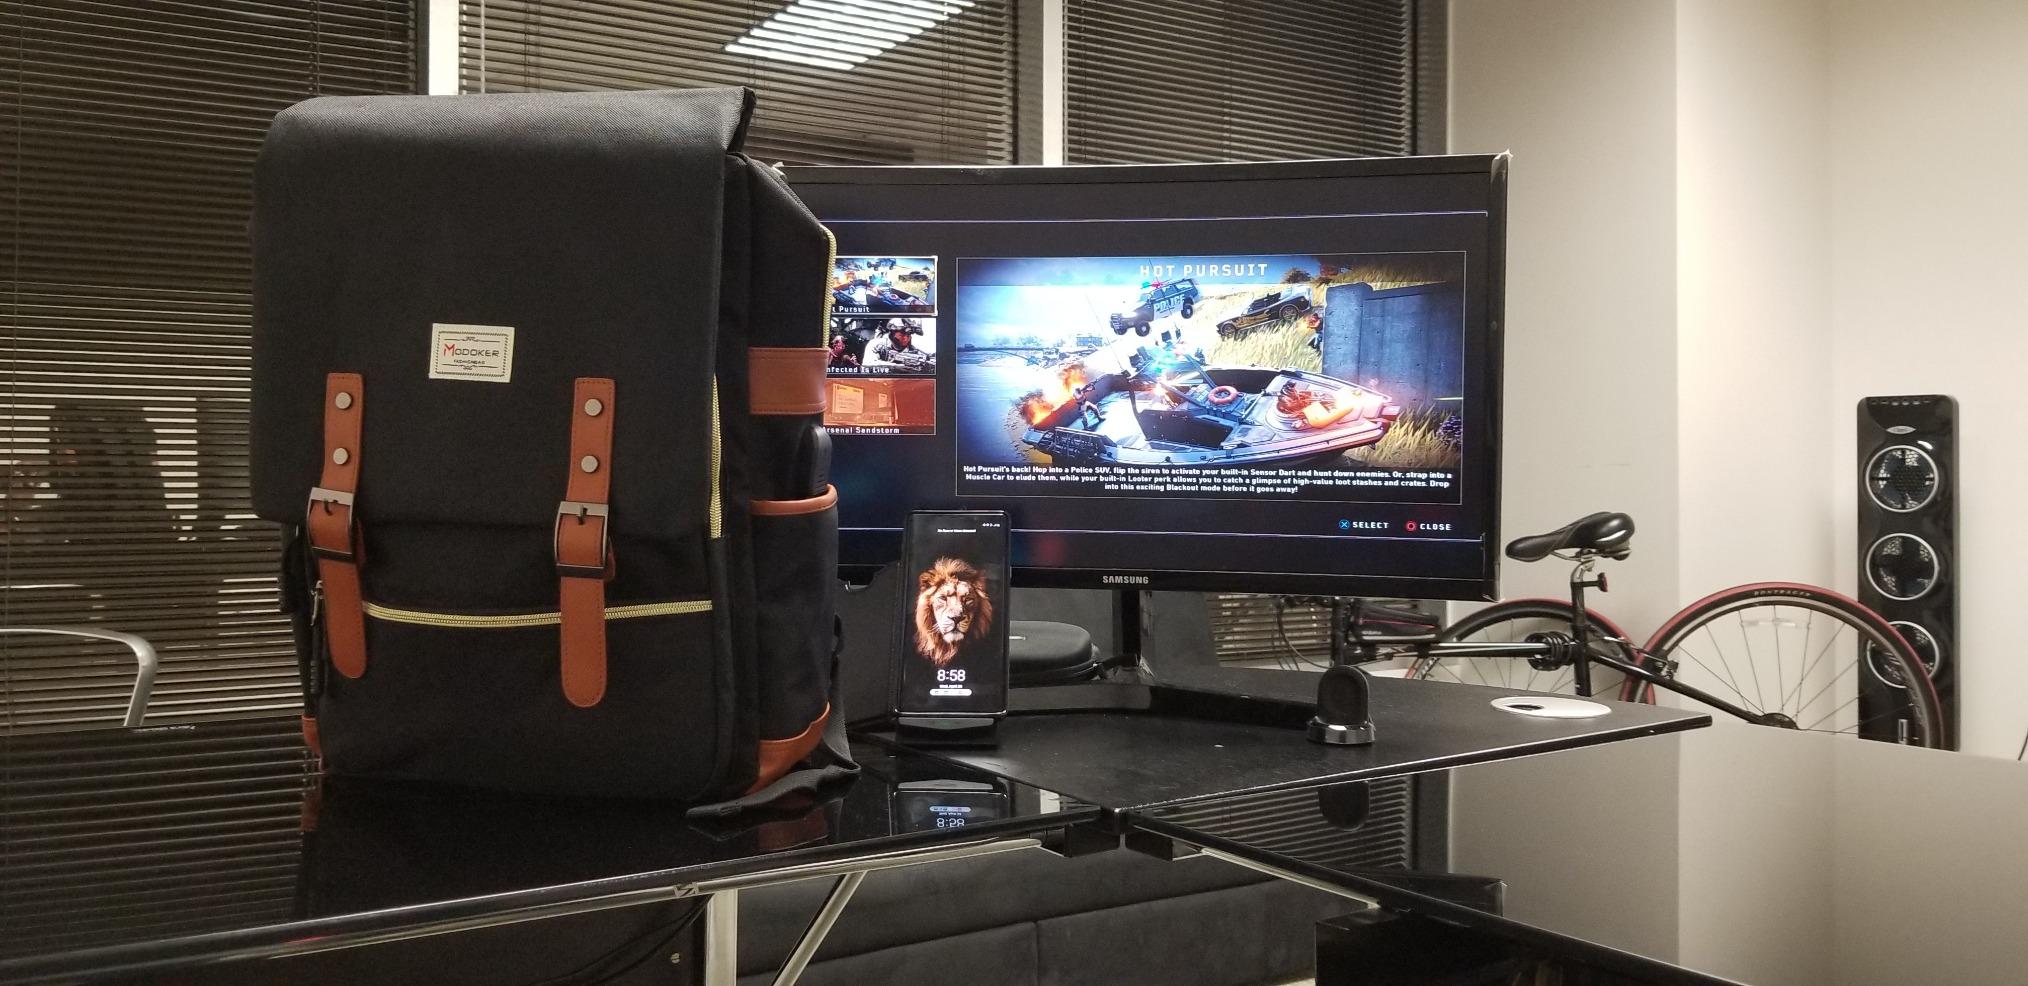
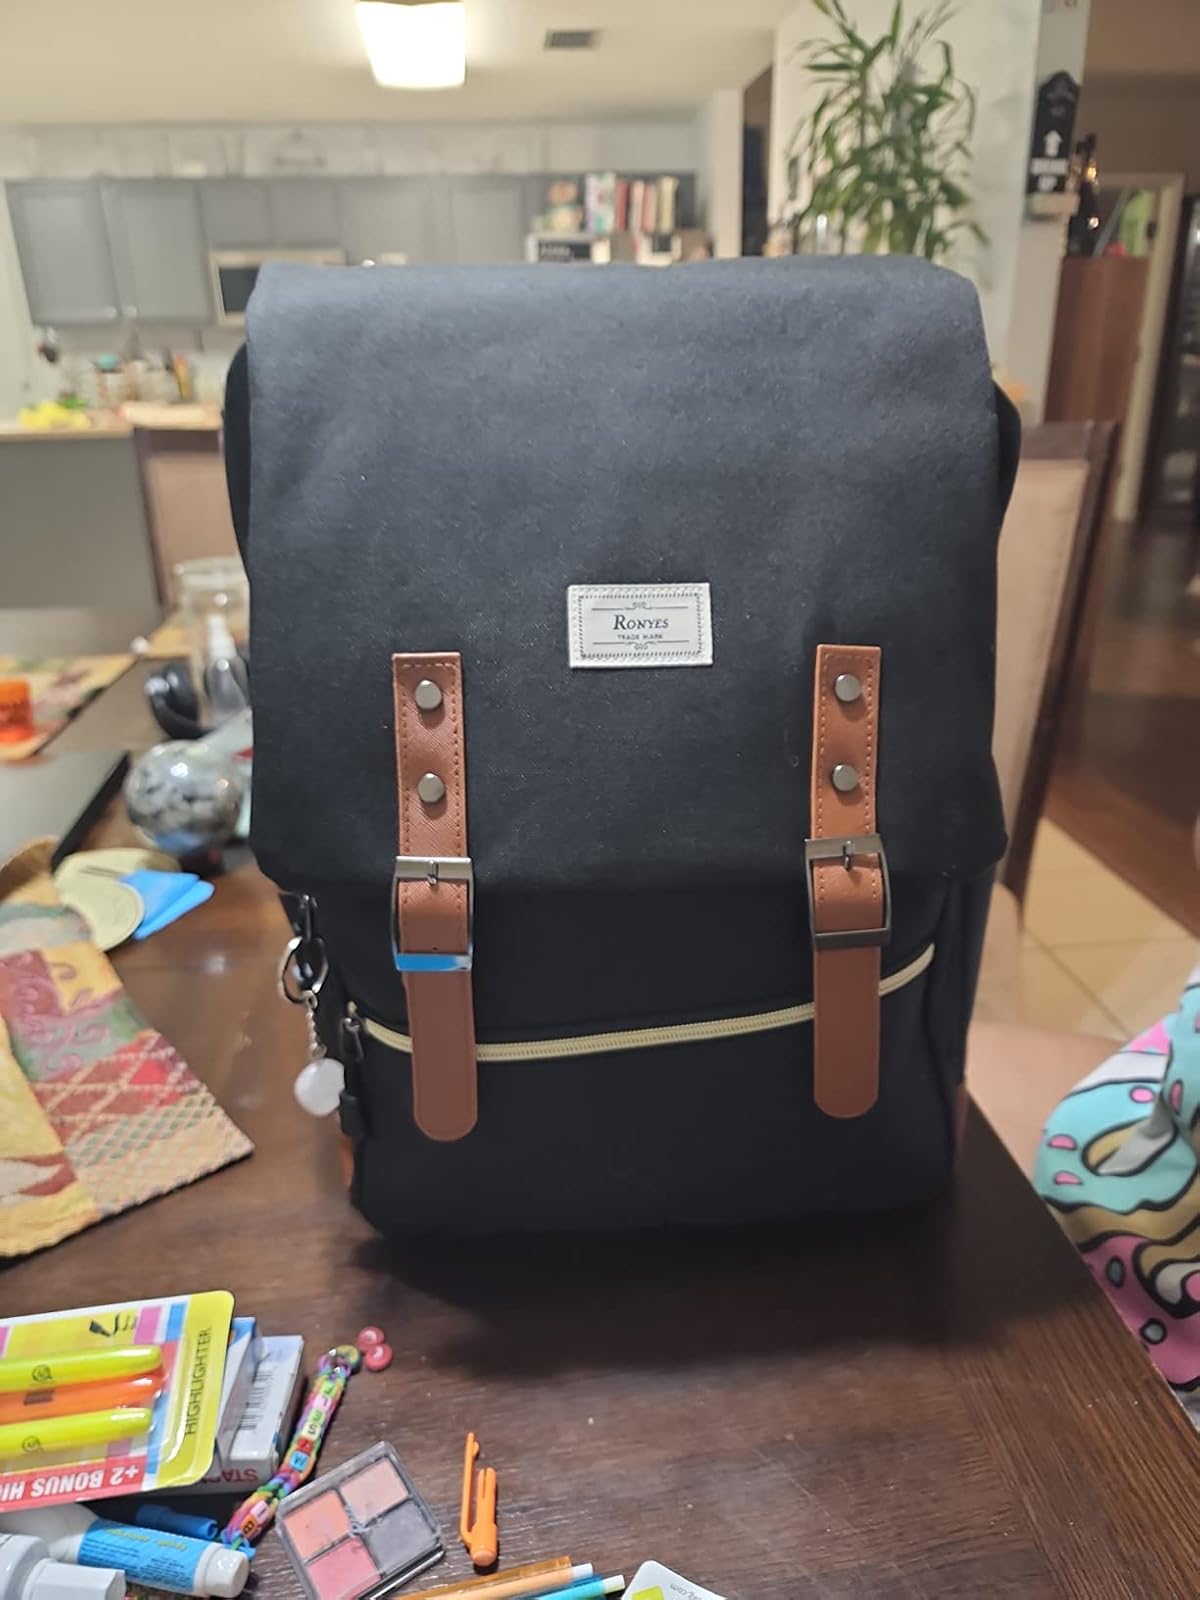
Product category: bag
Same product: yes